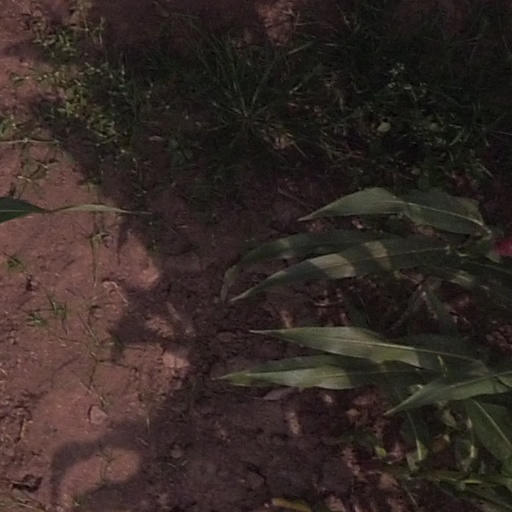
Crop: maize; corn